Grimentz

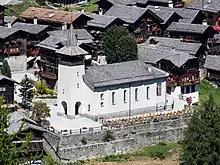
Grimentz village church

From the , 372 or 92.1% were Roman Catholic, while 20 or 5.0% belonged to the Swiss Reformed Church. Of the rest of the population, there was 1 member of an Orthodox church, and there was 1 individual who belongs to another Christian church. 9 (or about 2.23% of the population) belonged to no church, are agnostic or atheist, and 1 individual (or about 0.25% of the population) did not answer the question.